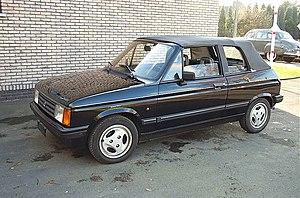
La Talbot Samba est un modèle de véhicule automobile français produit par le groupe PSA Peugeot Citroën dans les années 1980 ; ce fut la dernière tentative du groupe pour sauver la marque Talbot.
Talbot était un constructeur automobile français d'origine anglaise.